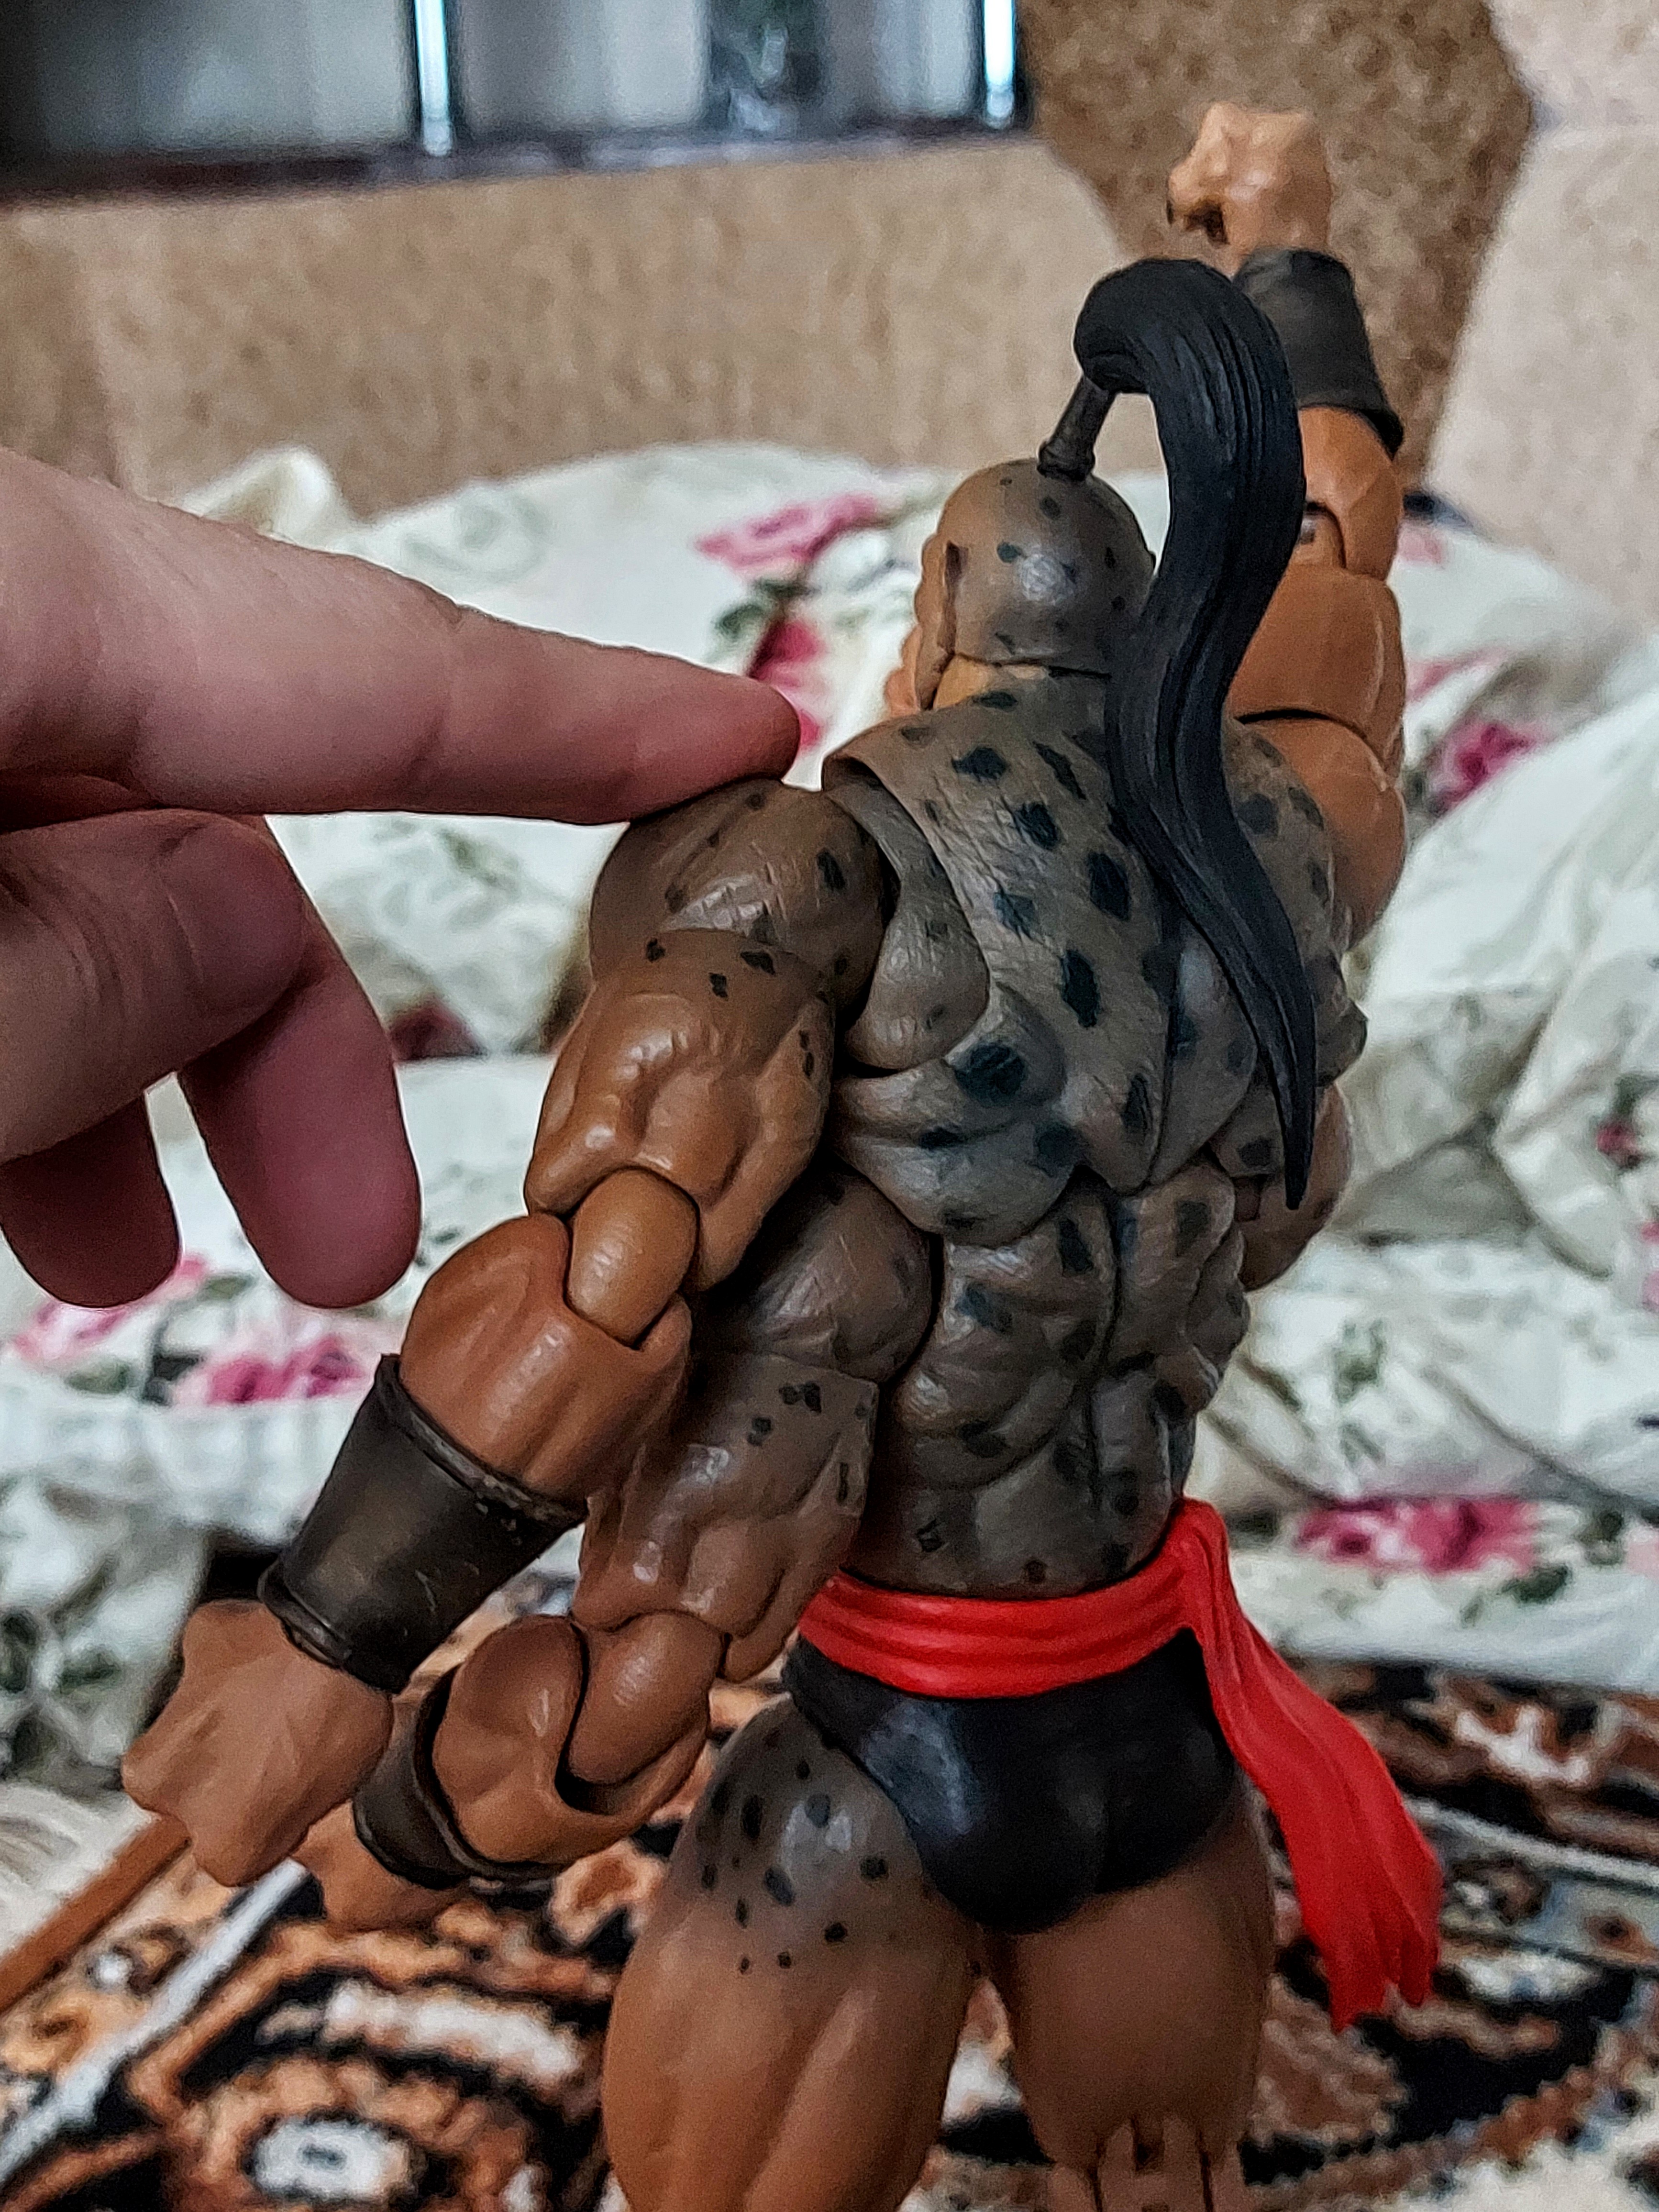
Shokan, storm, collectibles, warrior, fighter, action, figure, gesture, thumb, thigh, pattern, human leg, event, wing, chest, fictional character, nail, wrist, flesh, belt, elbow, animation, tattoo, claw, fiction, action figure